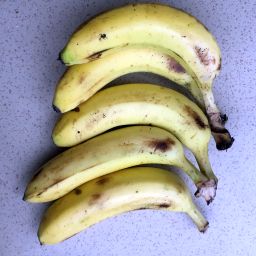
Fruit: Banana
Quality: Good